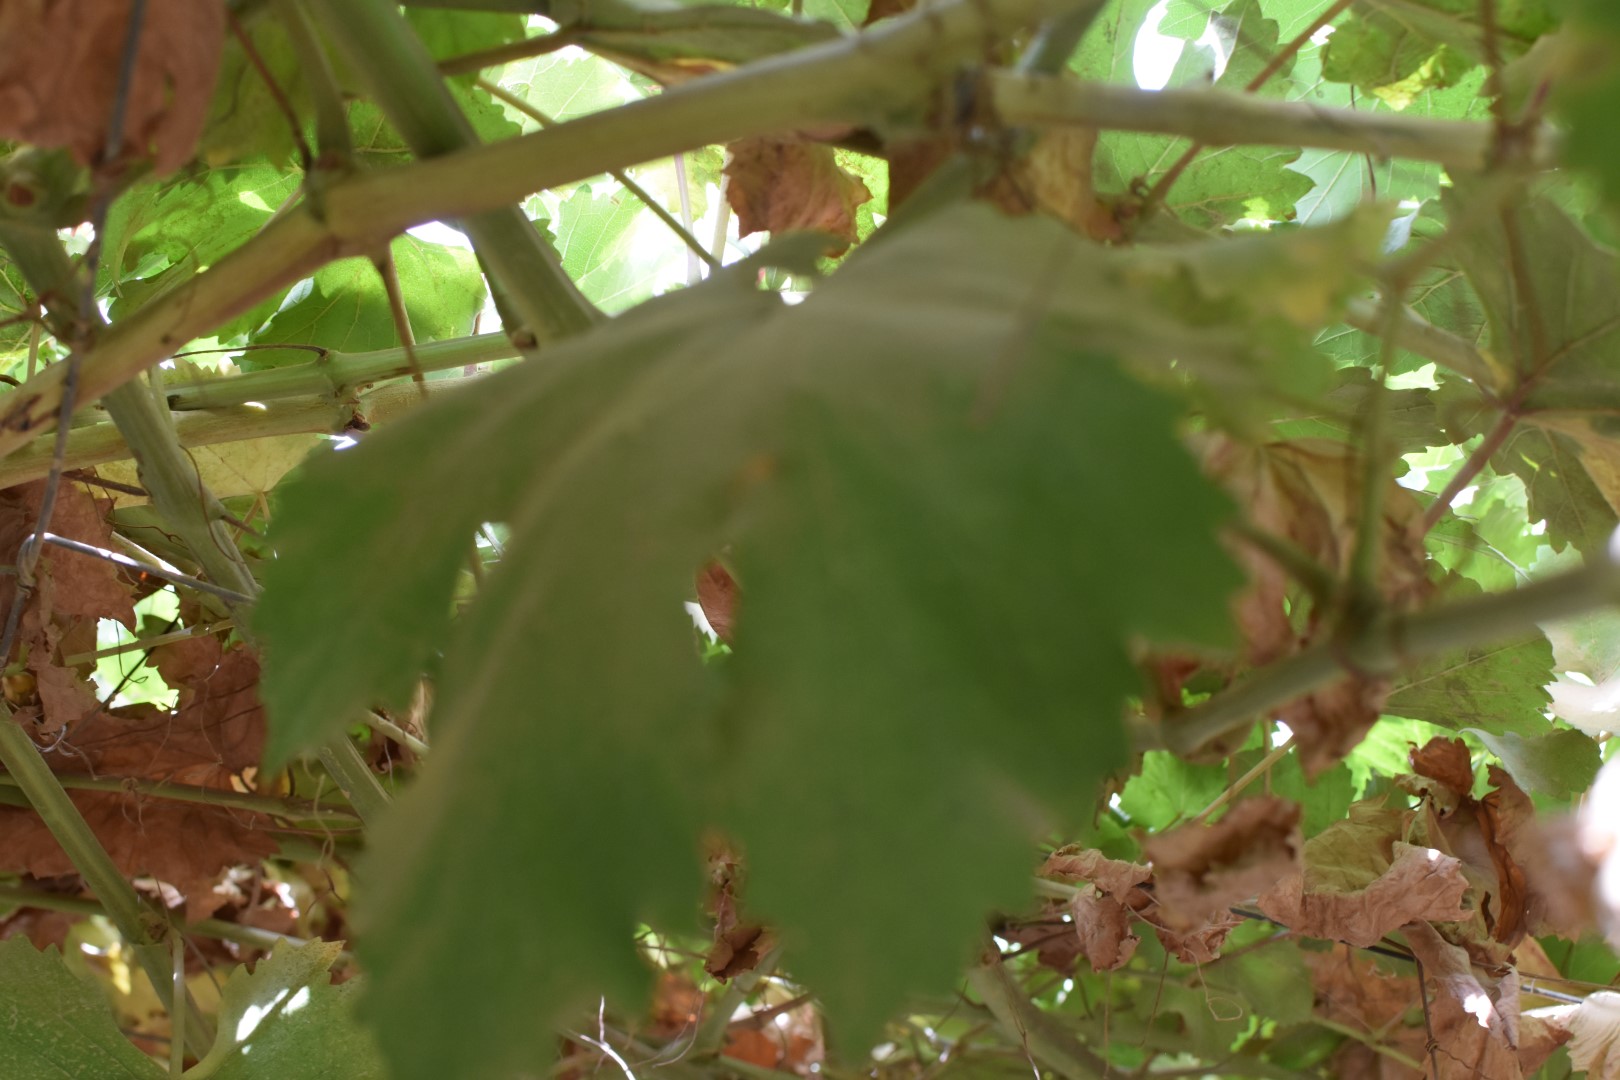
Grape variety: Riasi